Brione (Verzasca)

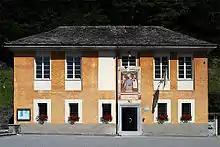
Brione town hall

Brione had a population of 172. , 4.9% of the population are resident foreign nationals. Over the last 10 years (1997–2007) the population has changed at a rate of -1.9%.